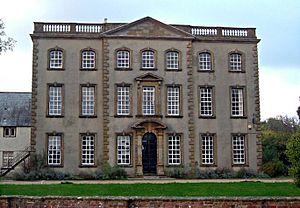
Henry Seymour est un homme politique britannique.
Francis Seymour, de Sherborne House, Dorset, est un propriétaire terrien et homme politique britannique conservateur, qui siège à la Chambre des communes de 1732 à 1741.